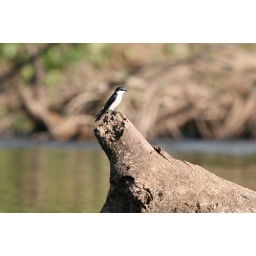
Another tiny bird takes a break from swooping &amp;amp; skimming to perch over the water